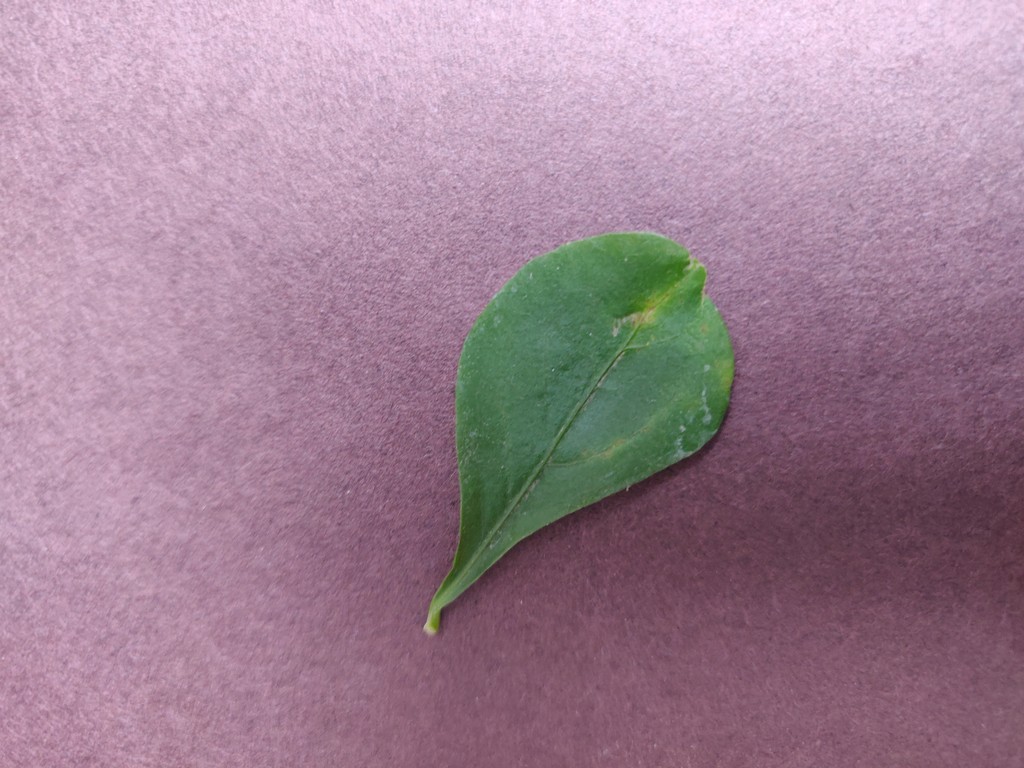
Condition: Unhealthy
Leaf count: single
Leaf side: front